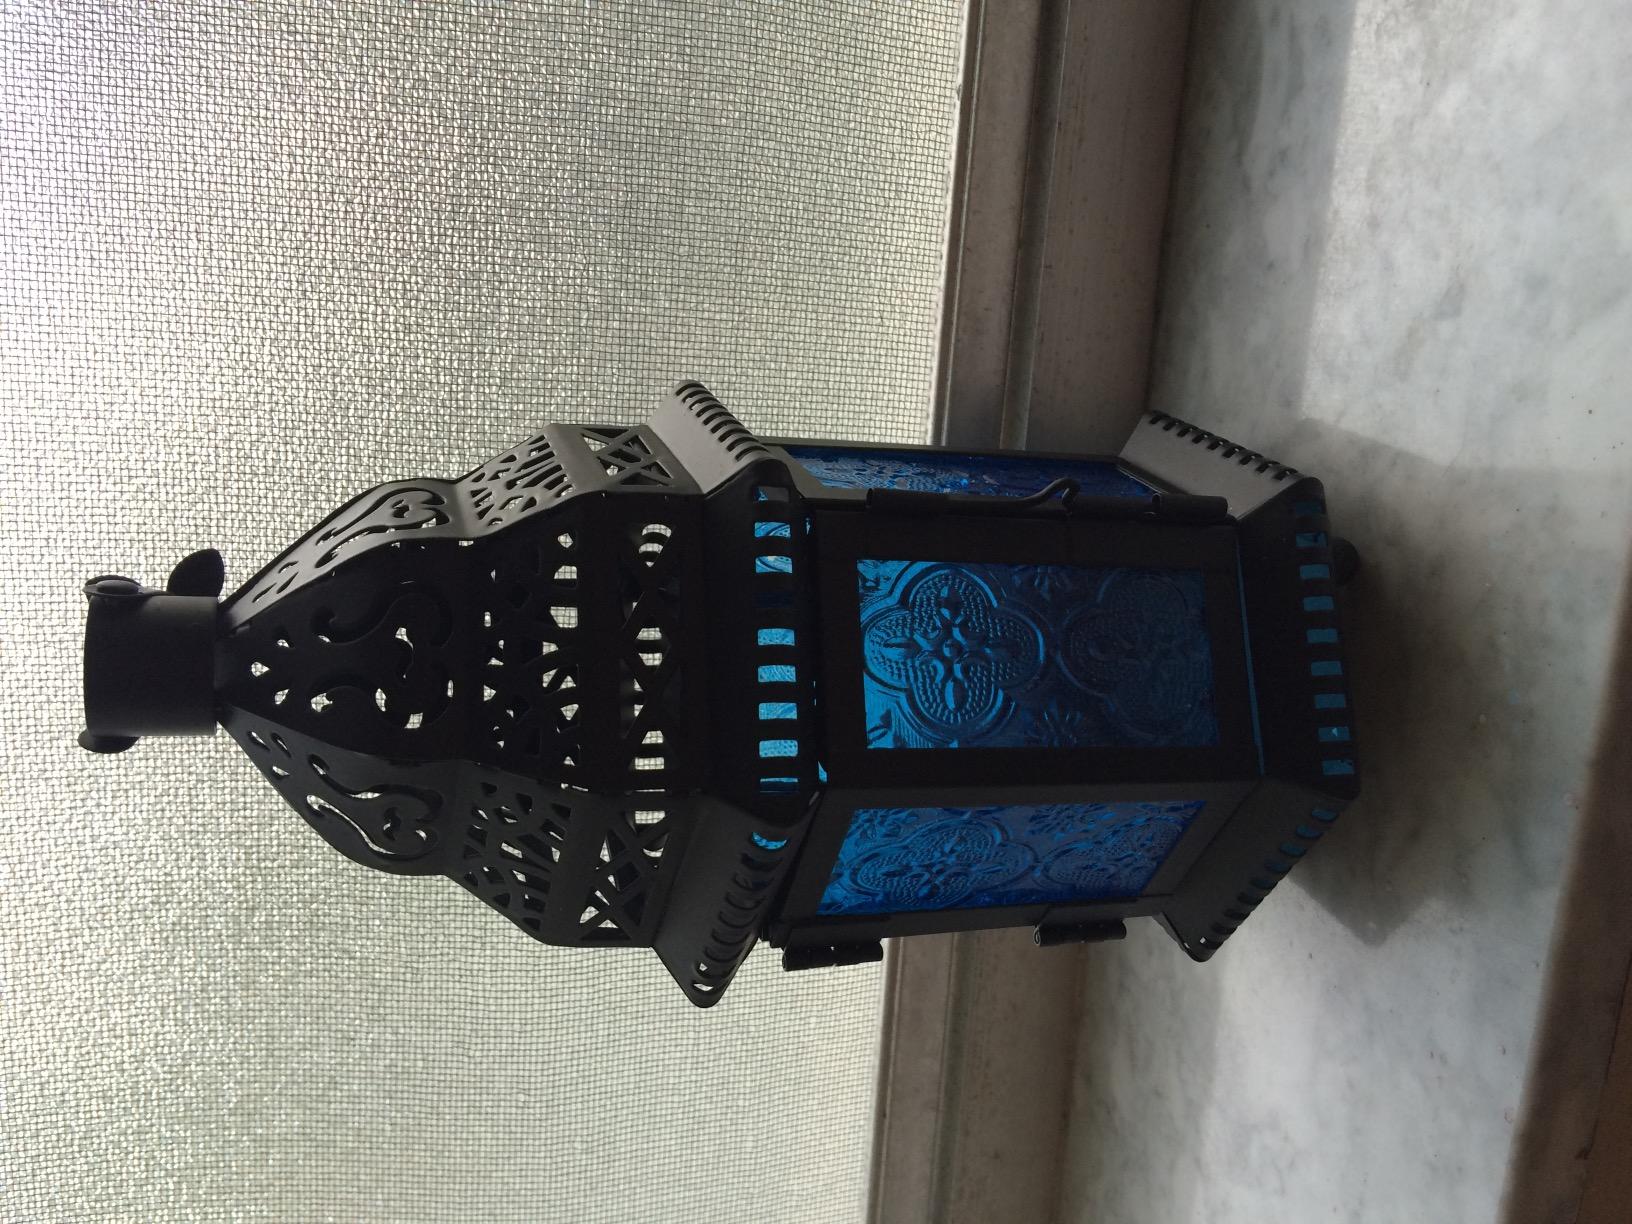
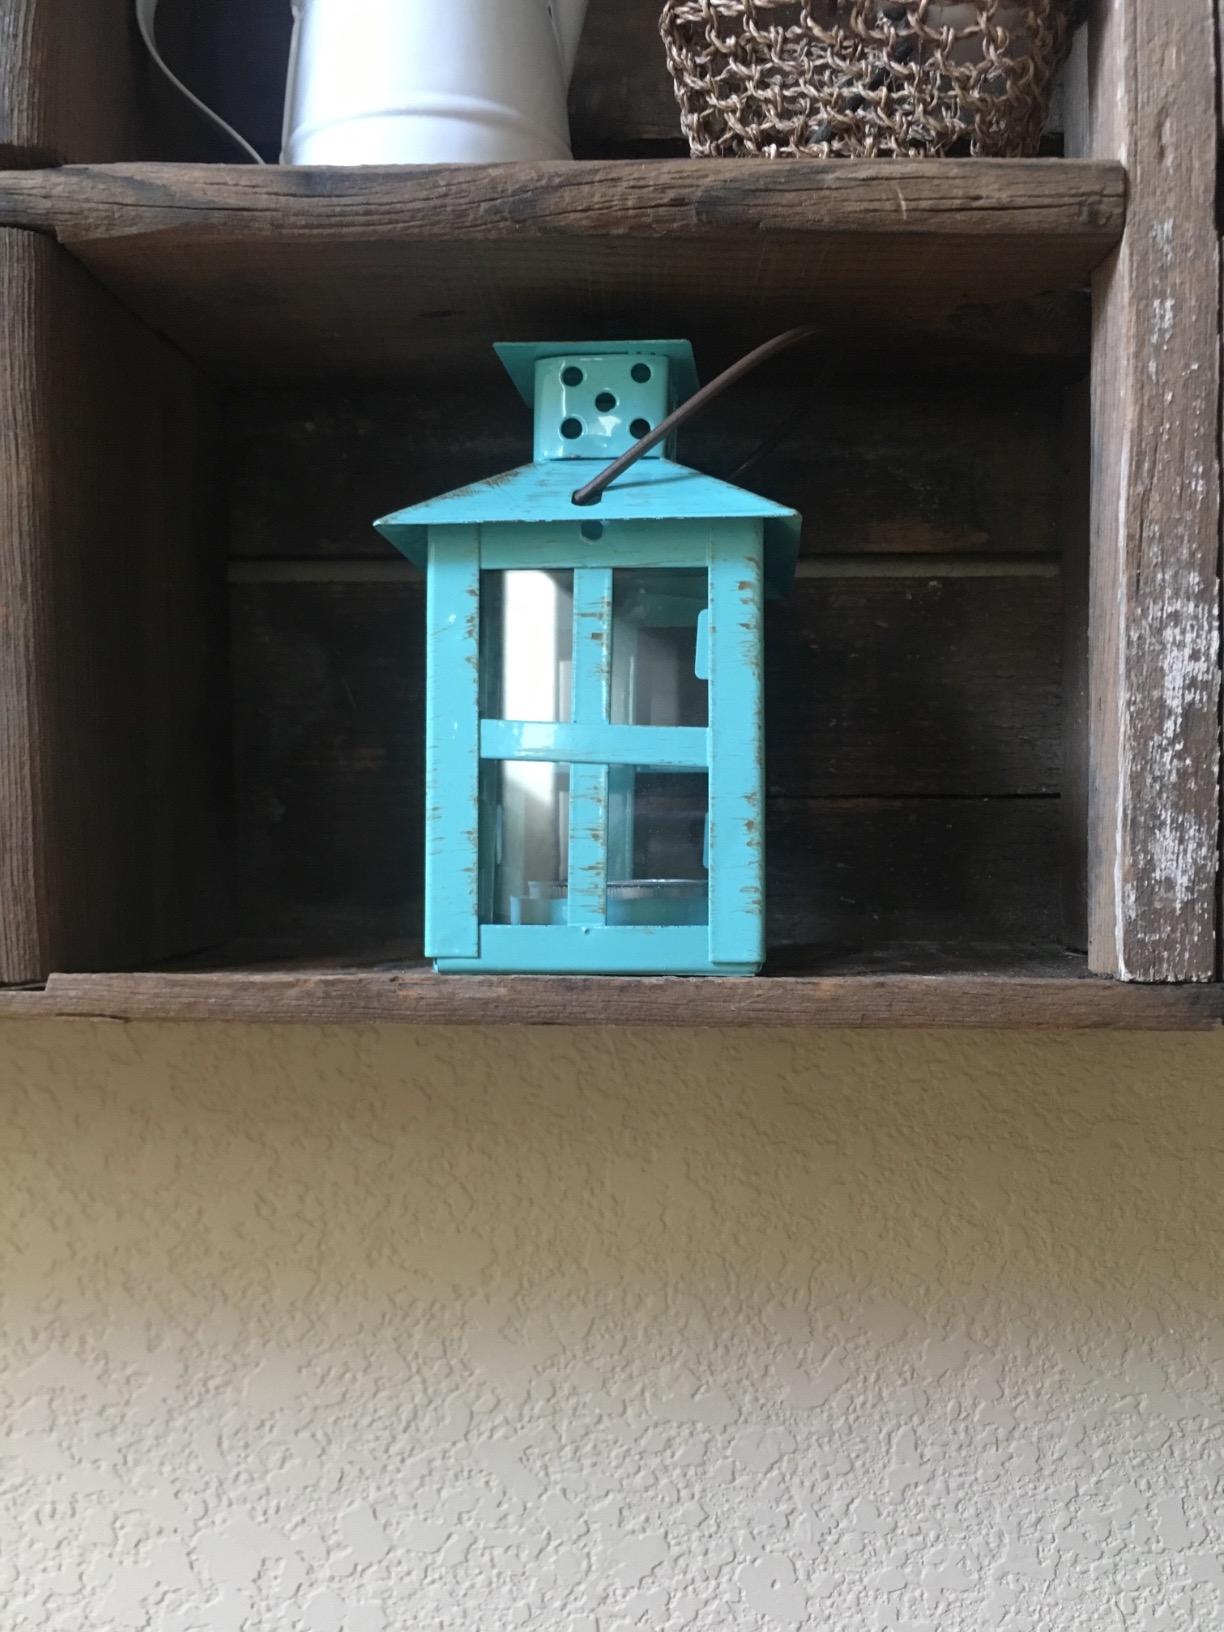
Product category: lantern
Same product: no